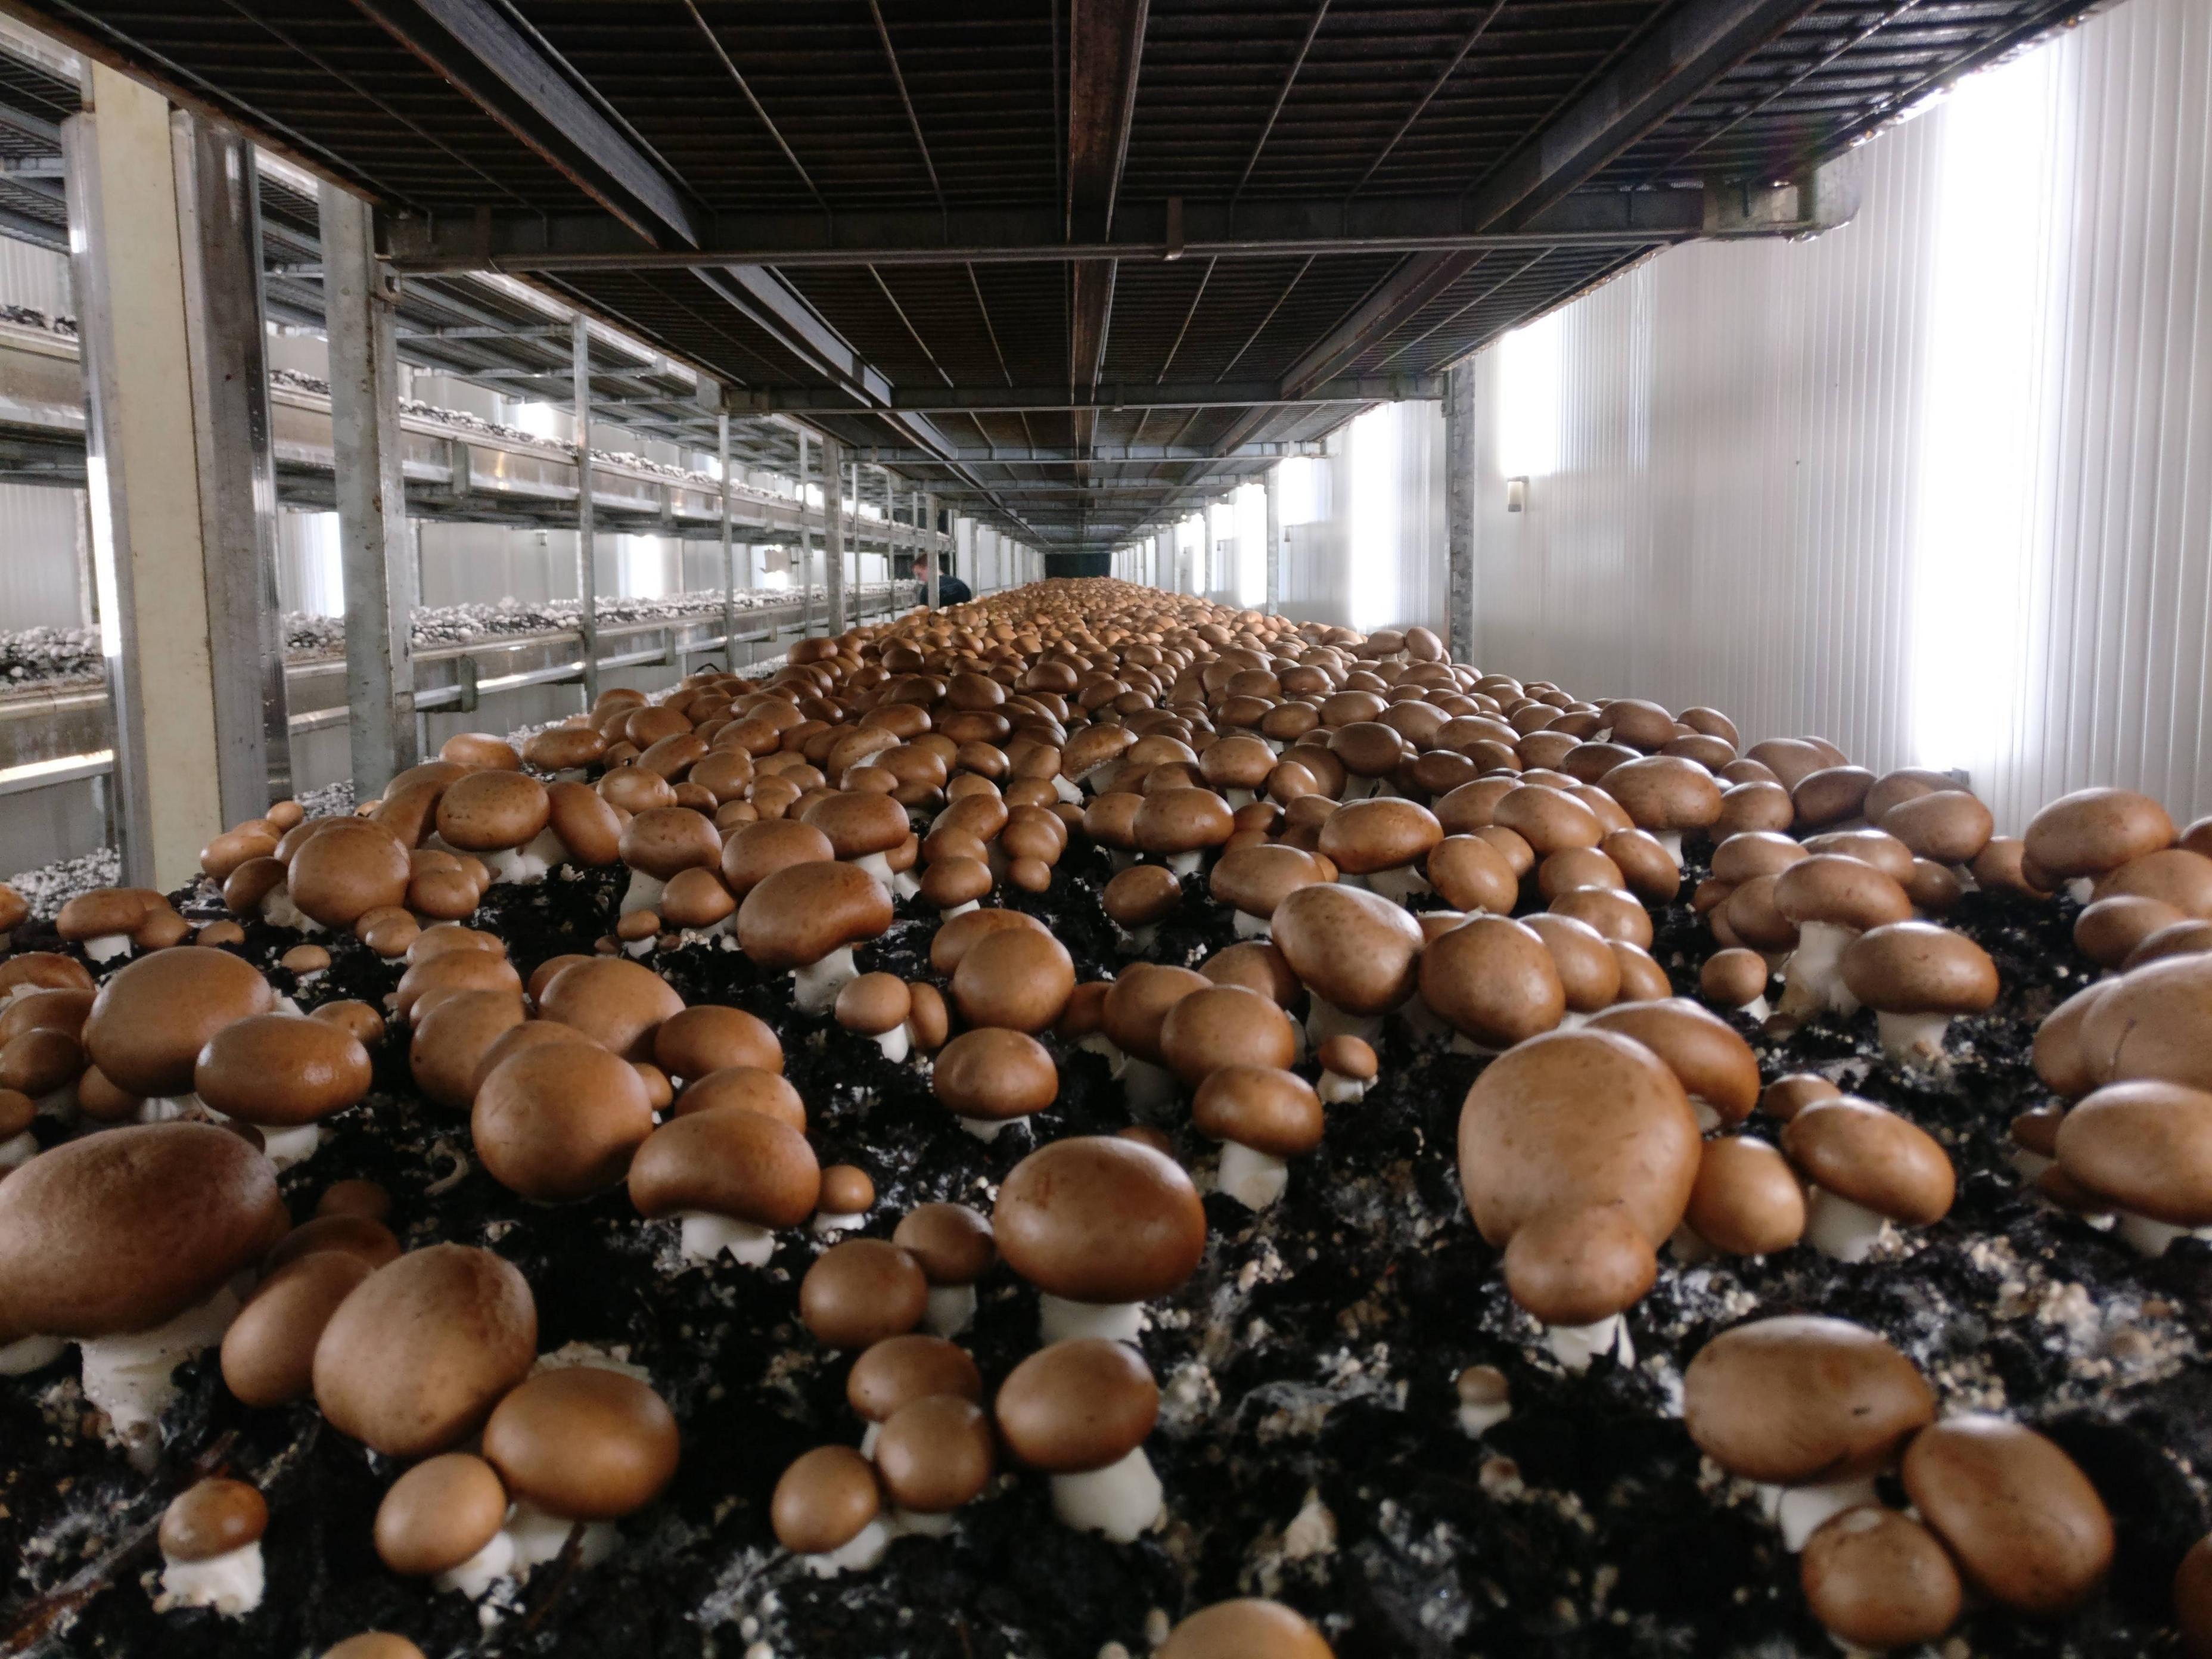
Shamba ndogo lenye mabomba na mimea imepandwa kwenye mabomba. Kuna mabomba meupe yenye matundu yaliyopangwa vizuri. Majani ya mimea yamechanua, yakionyesha yanapata lishe bora. Huu ni mfumo wa kisasa wa ukulima, unaoitwa [cs]hydrophonics[cs].